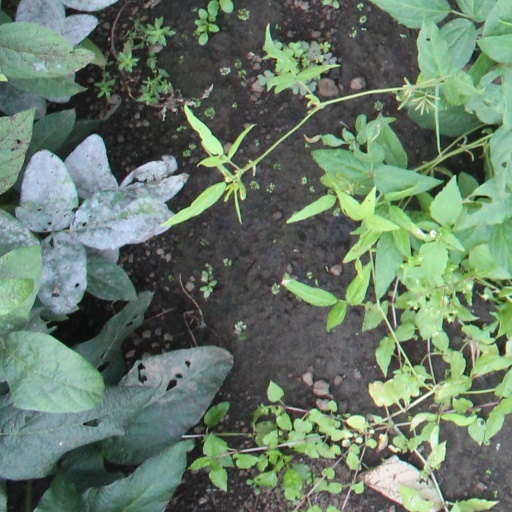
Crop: soybean